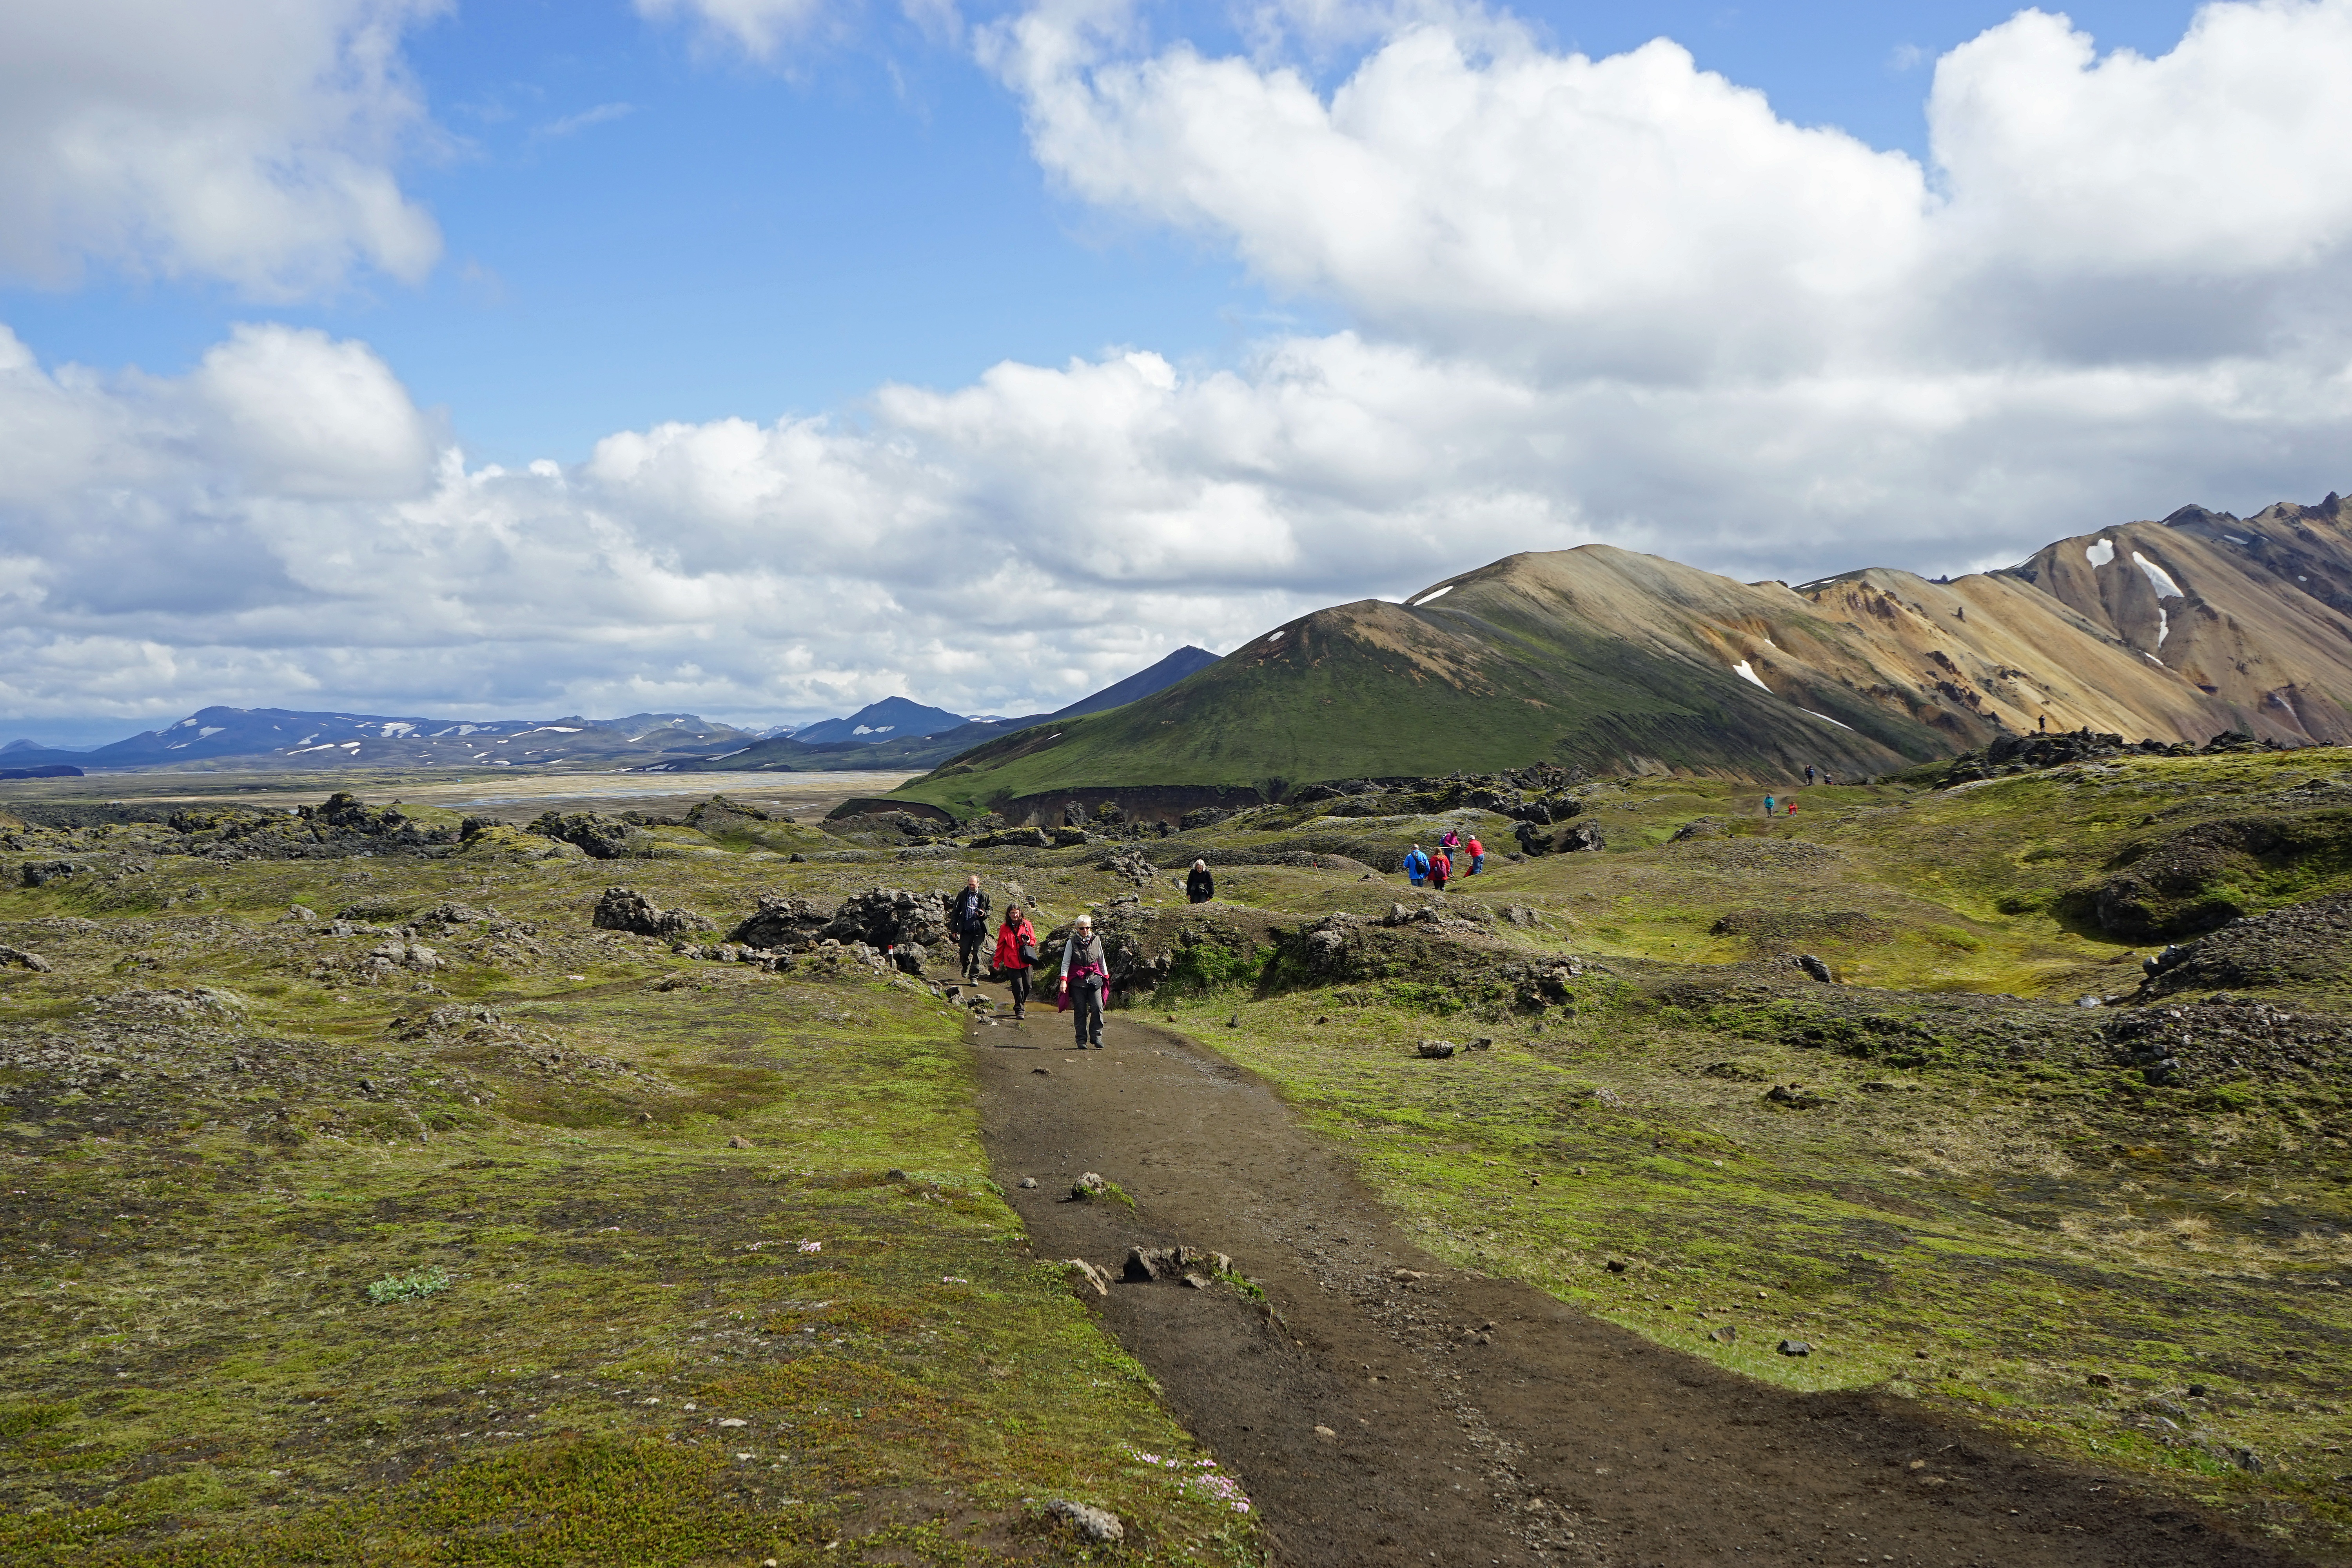
landscape, wilderness, walking, mountain, cloud, hiking, trail, meadow, hill, adventure, mountain range, hike, iceland, highland, ridge, clouds, mountains, grassland, plateau, fell, loch, highlands, rural area, landform, mountain pass, geographical feature, mountainous landforms